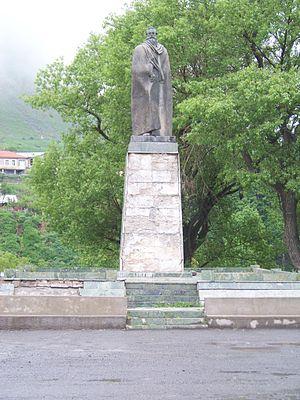
Alexandre Kazbegui, de son vrai nom Alexandre Chopikashvili, est un écrivain et journaliste géorgien.